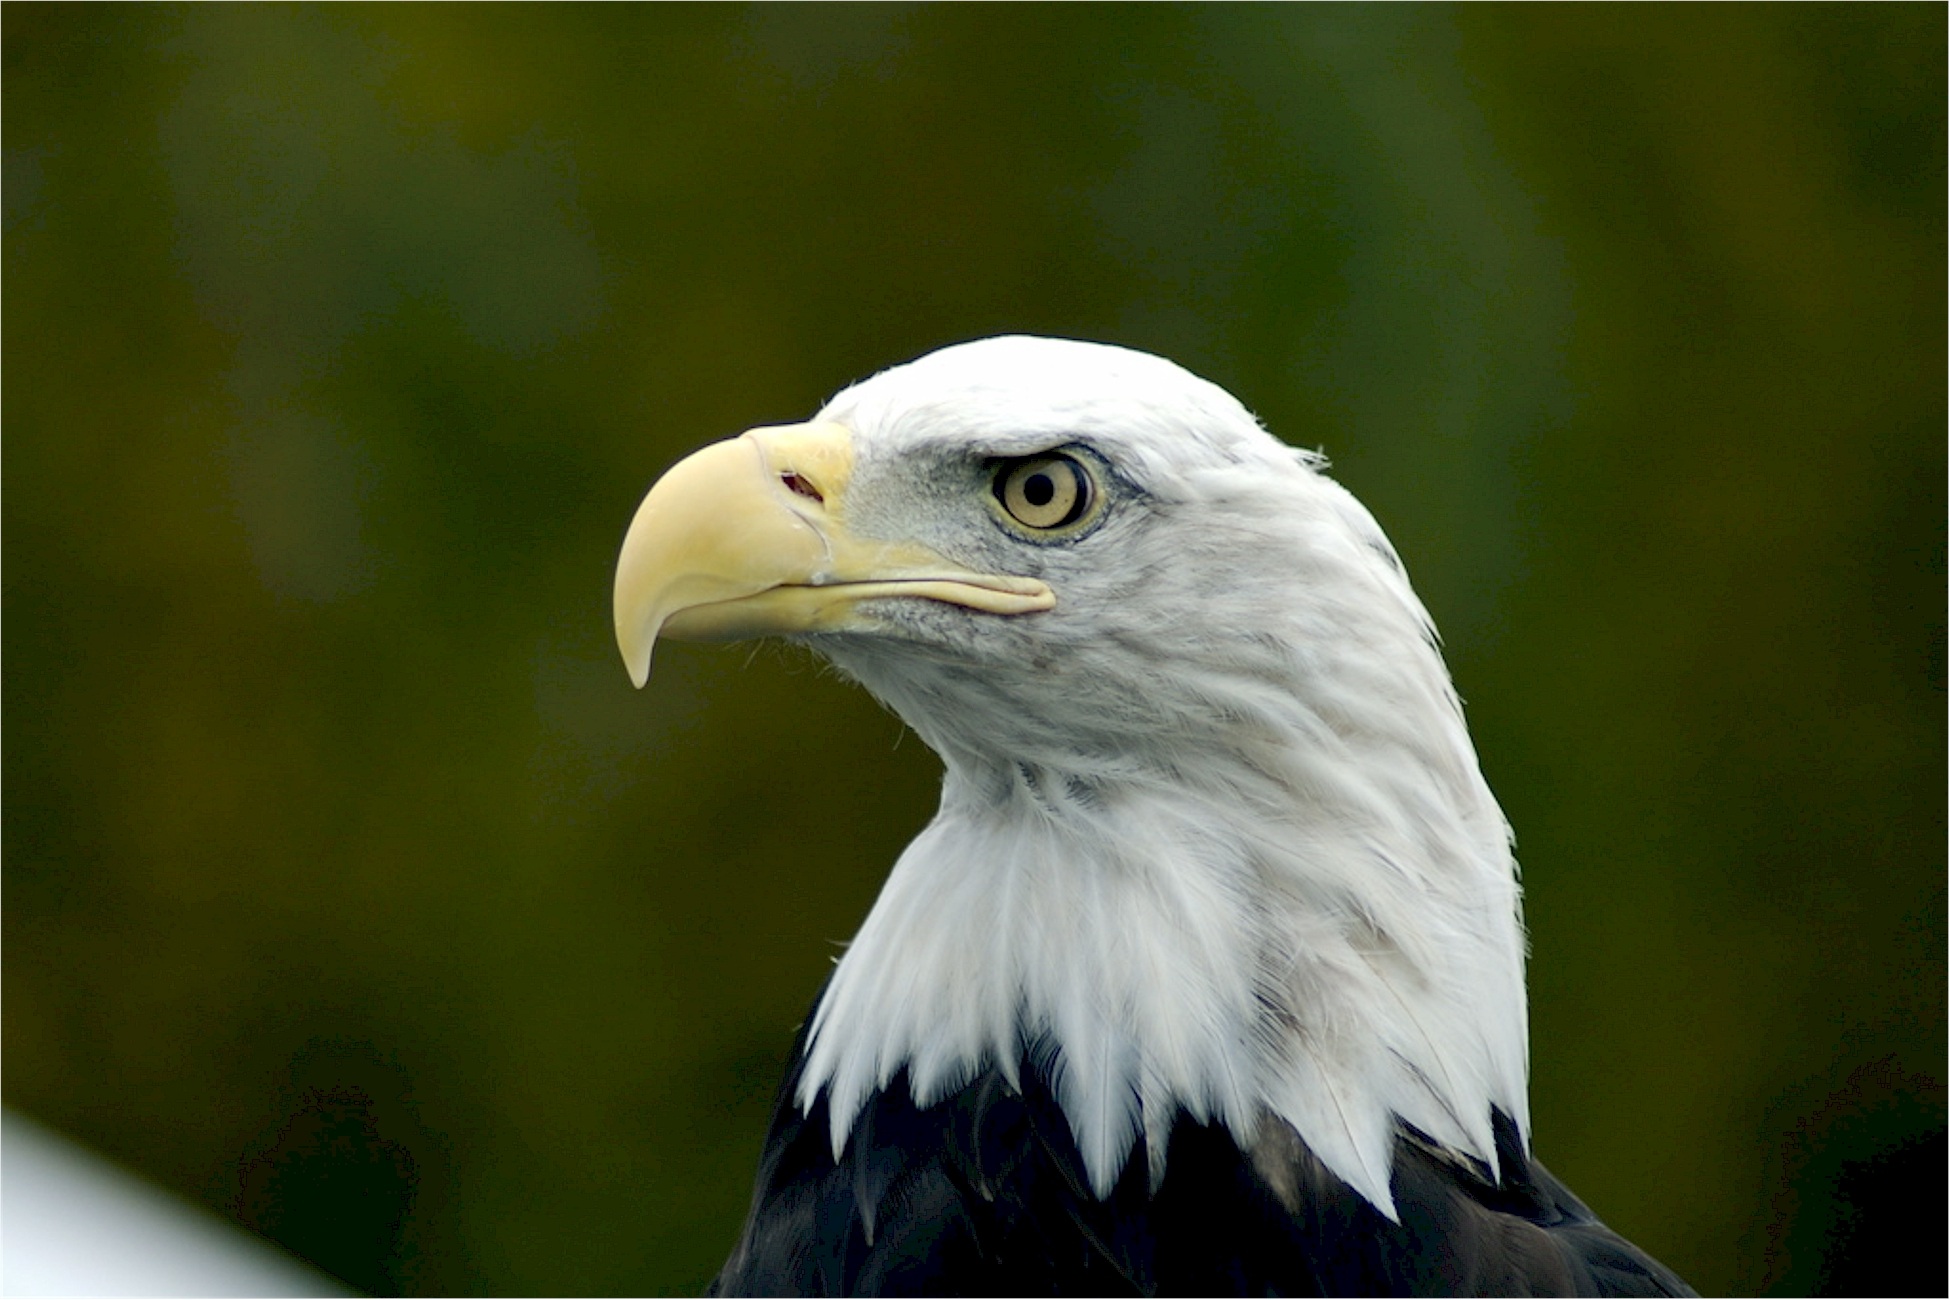
nature, bird, wing, white, wildlife, wild, portrait, beak, symbol, eagle, predator, fauna, raptor, majestic, bird of prey, bald eagle, close up, bald, american, feathers, eye, head, vertebrate, creature, vulture, usfws, accipitriformes